German battleship Tirpitz

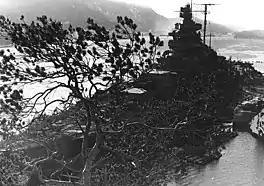
camouflaged in the Fættenfjord in Norway

After sea trials, was stationed in Kiel and performed intensive training in the Baltic. While the ship was in Kiel, Germany invaded the Soviet Union. A temporary Baltic Fleet was created to prevent the breakout of the Soviet fleet based in Leningrad. was briefly made the flagship of the squadron, which consisted of the heavy cruiser , the light cruisers , , , and , several destroyers, and two flotillas of minesweepers. The Baltic Fleet, under the command of Vice Admiral Otto Ciliax, patrolled off Åland from 23 to 26 September 1941, after which the unit was disbanded and resumed training. During the training period, tested her primary and secondary guns on the old pre-dreadnought battleship , which had been converted into a radio-controlled target ship. The British Royal Air Force (RAF) continued to launch unsuccessful bombing raids on while she was stationed in Kiel.